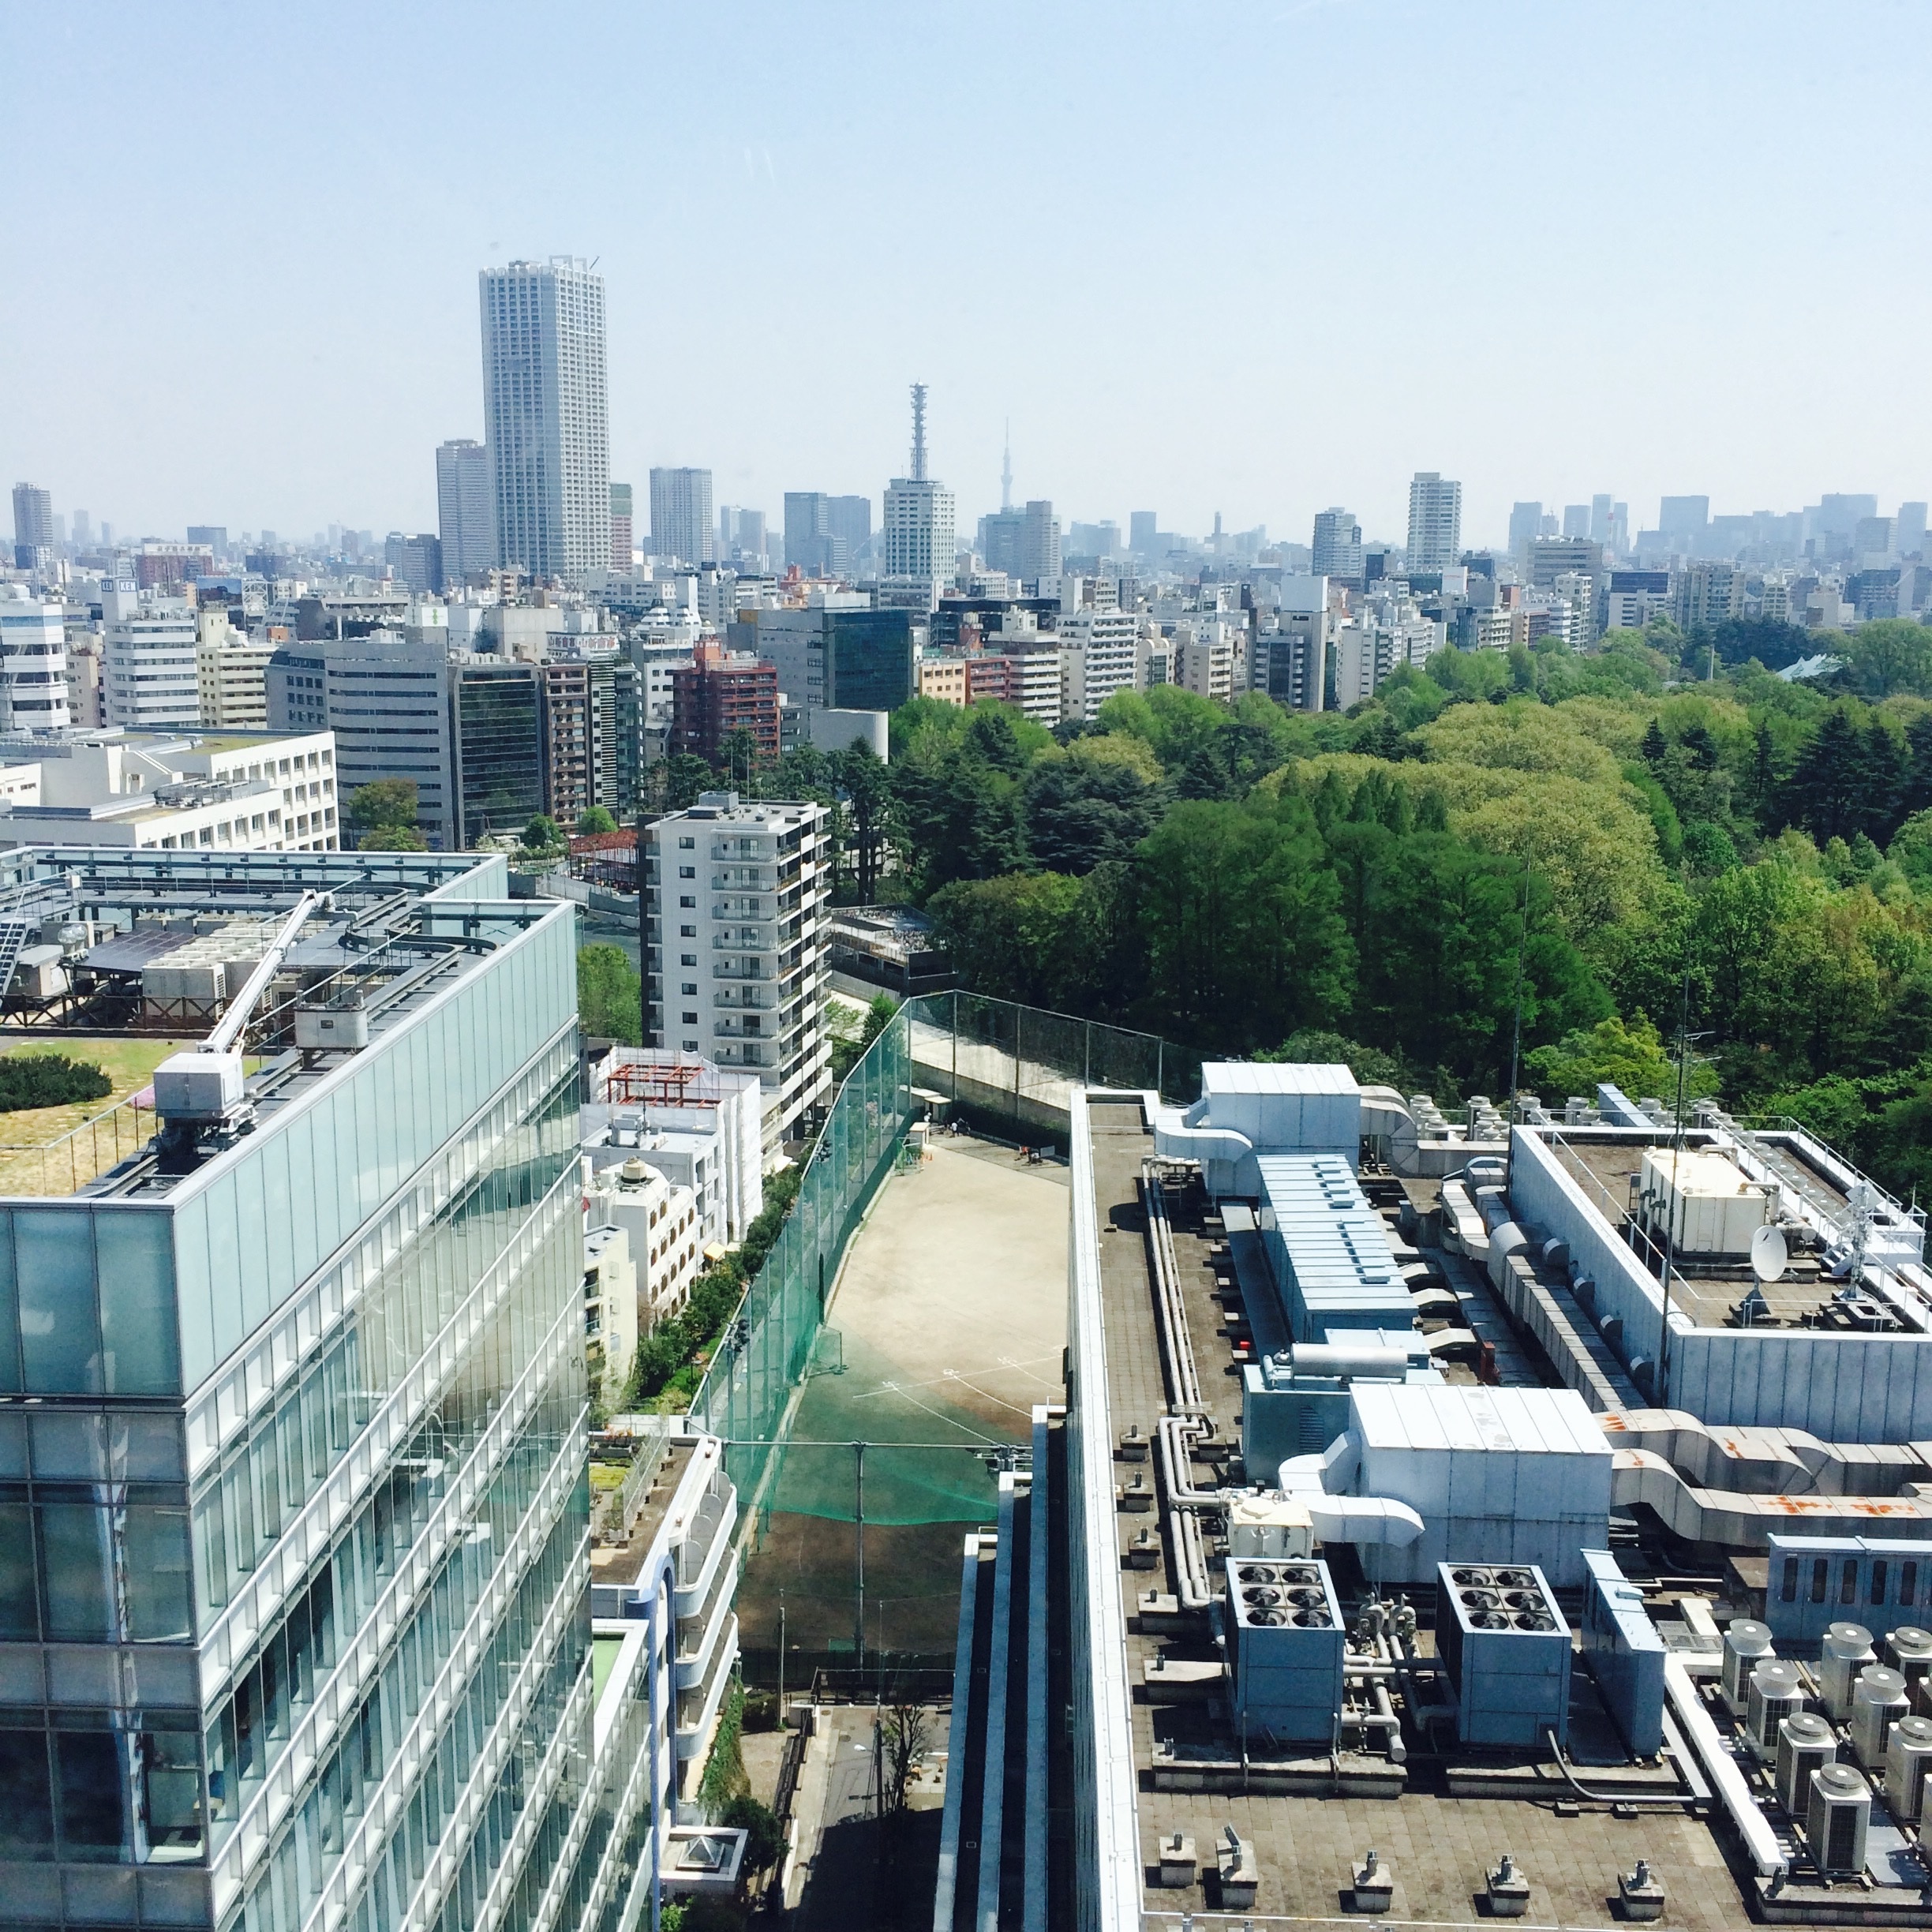
architecture, skyline, city, skyscraper, cityscape, downtown, transport, vehicle, tower, landmark, tower block, public transport, metropolis, condominium, neighbourhood, bird's eye view, aerial photography, urban area, skyway, residential area, human settlement, metropolitan area